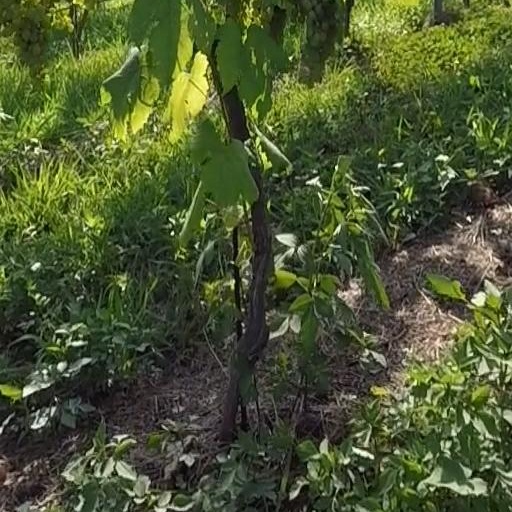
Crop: grape